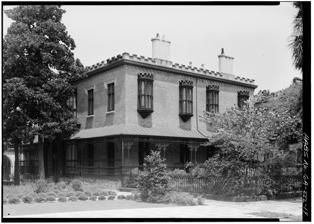
Building: Green–Meldrim House
Country: United States of America
Year built: 1853
Historic house in Savannah, Georgia, U.S. United States historic place Green–Meldrim House U.S. National Register of Historic Places U.S. National Historic Landmark Green–Meldrim House in the mid-20th century Show map of Georgia Show map of the United States Location Madison Square , Savannah, Georgia Coordinates 32°4′26″N 81°5′41″W / 32.07389°N 81.09472°W / 32.07389; -81.09472 Built 1853 Architect John S. Norris Architectural style Gothic Revival Part of Savannah Historic District (Savannah, Georgia) ( ID66000277 ) NRHP reference No. 74000664 Significant dates Added to NRHP January 21, 1974 Designated NHL May 11, 1976 The Green–Meldrim House is a historic house at 14 West Macon Street, on the northwest corner of Madison Square , in Savannah, Georgia . Built in 1853, it was designated as a National Historic Landmark in 1976 as one of the American South 's finest and most lavish examples of Gothic Revival architecture . [ failed verification ] The house is owned by the adjacent St. John's Episcopal Church , which offers tours and uses it as a meeting and reception space. Description The Green–Meldrim House is located on the west side of Madison Square in central Savannah, at the southwest corner of West Harris and Bull Streets .  West Macon Street, the house's address, is a spur street off Whitaker Street , which runs behind the property.  The house's principal facade faces south, with a porch and garden facing the square.  The house is among the best-known examples of the Gothic Revival style in the South , with a stuccoed brick exterior, cast-iron porch, oriel windows, and an imposing front cast-iron fence.  The main entrance has an iron portico believed to be unique in the United States, with octagonal posts supported a pair of arches.  A crenellated parapet rings the roof.  The interior of the house, following a center-hall plan, retains original woodwork, plaster, and ironwork, the latter featuring a freestanding staircase. History The Entrance Hall in 1864, when it was being used as General Sherman's Headquarters. A sketch by William Waud in 1864. The house was designed and built in 1853 at a cost of $93,000 by the architect John Norris . The property's first owner was Charles Green, a wealthy cotton merchant and grandfather of the writer Julien Green . After the Union troops captured Savannah in 1864, Gen. Sherman occupied the house and used it as a headquarters until the end of the Civil War . It was in this house in December 1864 that Sherman composed his famous telegram to President Lincoln , in which he communicated his desire to present to the President "as a Christmas Gift the City of Savannah, with one hundred and fifty heavy guns and plenty of ammunition, and also about twenty-five thousand bales of cotton"; the cotton belonged to Charles Green, the owner of the House. On January 12, 1865 Sherman and Secretary of War Edwin Stanton met with 20 Black Baptist and Methodist ministers—including Garrison Frazier , Ulysses L. Houston , and William Gaines —in what would later be called the "Savannah Colloquy" at the house. Their discussion directly led to Sherman's Special Field Orders No. 15 , which included the famous forty acres and a mule land allotment. In 1892, local politician and judge Peter Meldrim purchased the property and lived in it a number of decades. In 1943, his heirs sold the house to St John's Church , which is located next door. In the 1950s, Savannah Landscape Architect Clermont Huger Lee provided period appropriate designs and planting plans for the garden. Tours of the house are given during the day, and the church uses it for wedding receptions and after-church events. At this time, none of the original furniture is on display at the house. Photos Green–Meldrim house in 2011 The library of the Green–Meldrim House Side view Historical marker See also List of National Historic Landmarks in Georgia (U.S. state) National Register of Historic Places listings in Chatham County, Georgia References